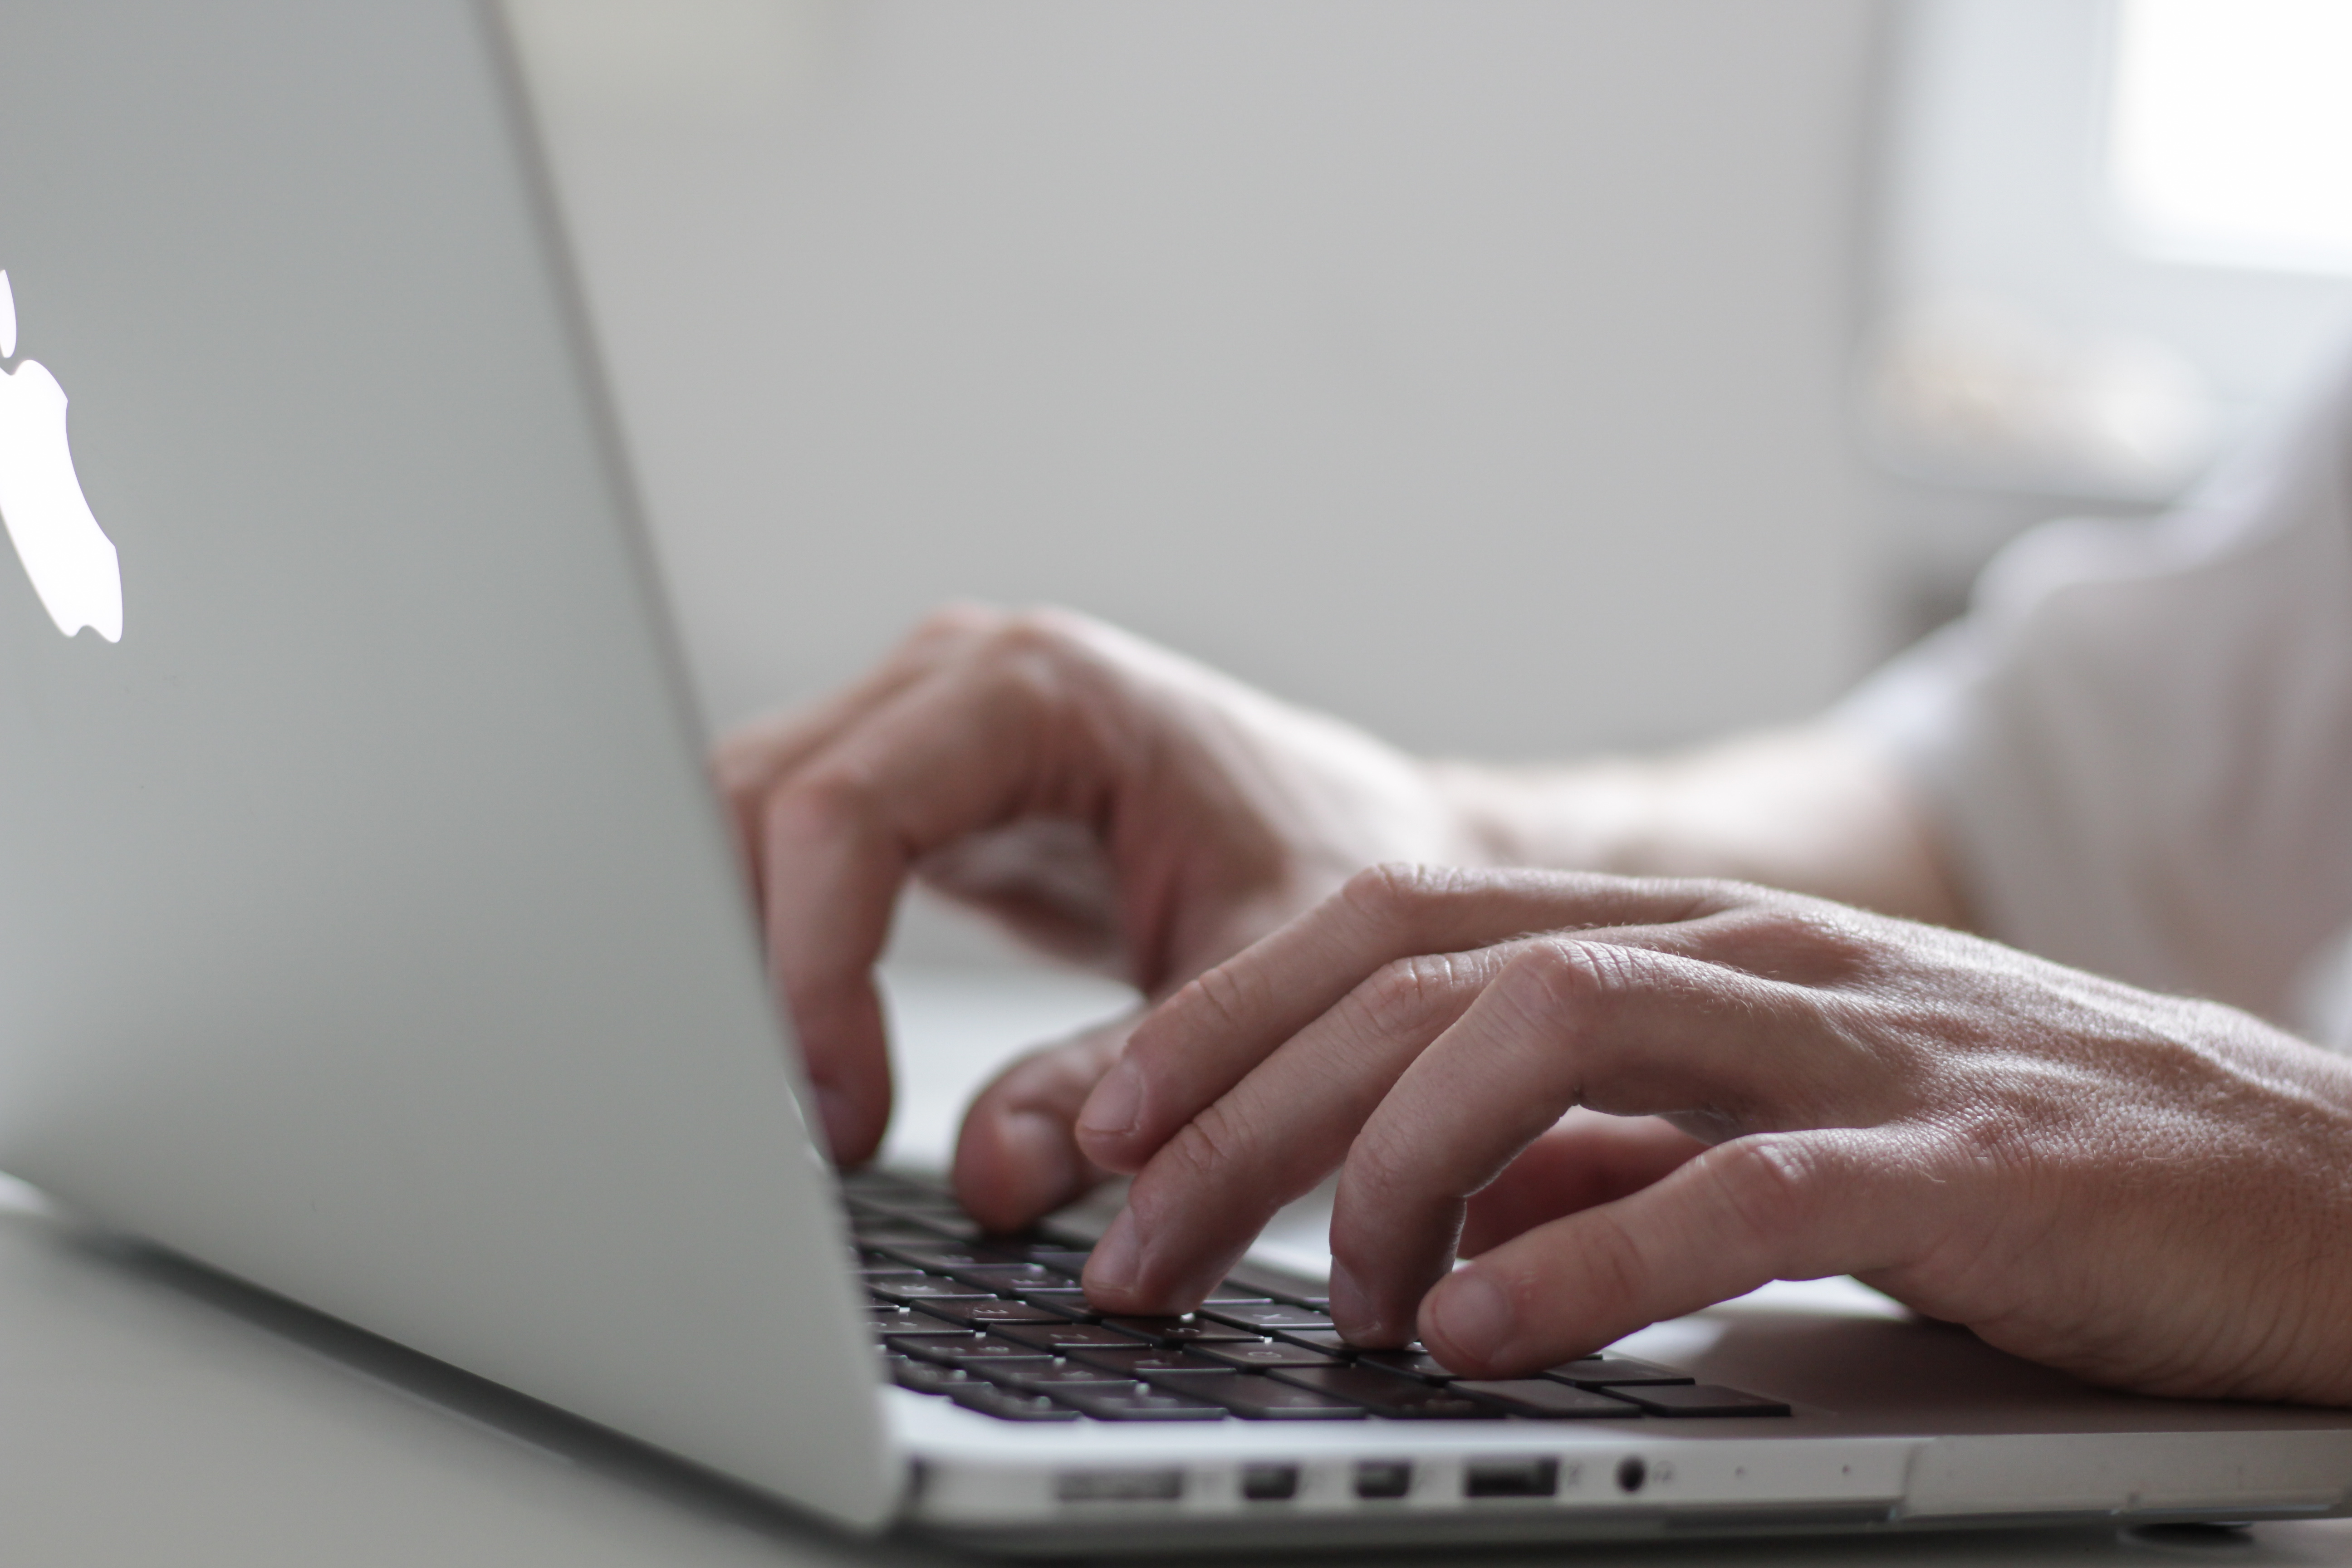
work space, Mac book on the table, laptop, table, office, typing, computer keyboard, hand, technology, finger, electronic device, gesture, netbook, computer, touchpad, space bar, personal computer